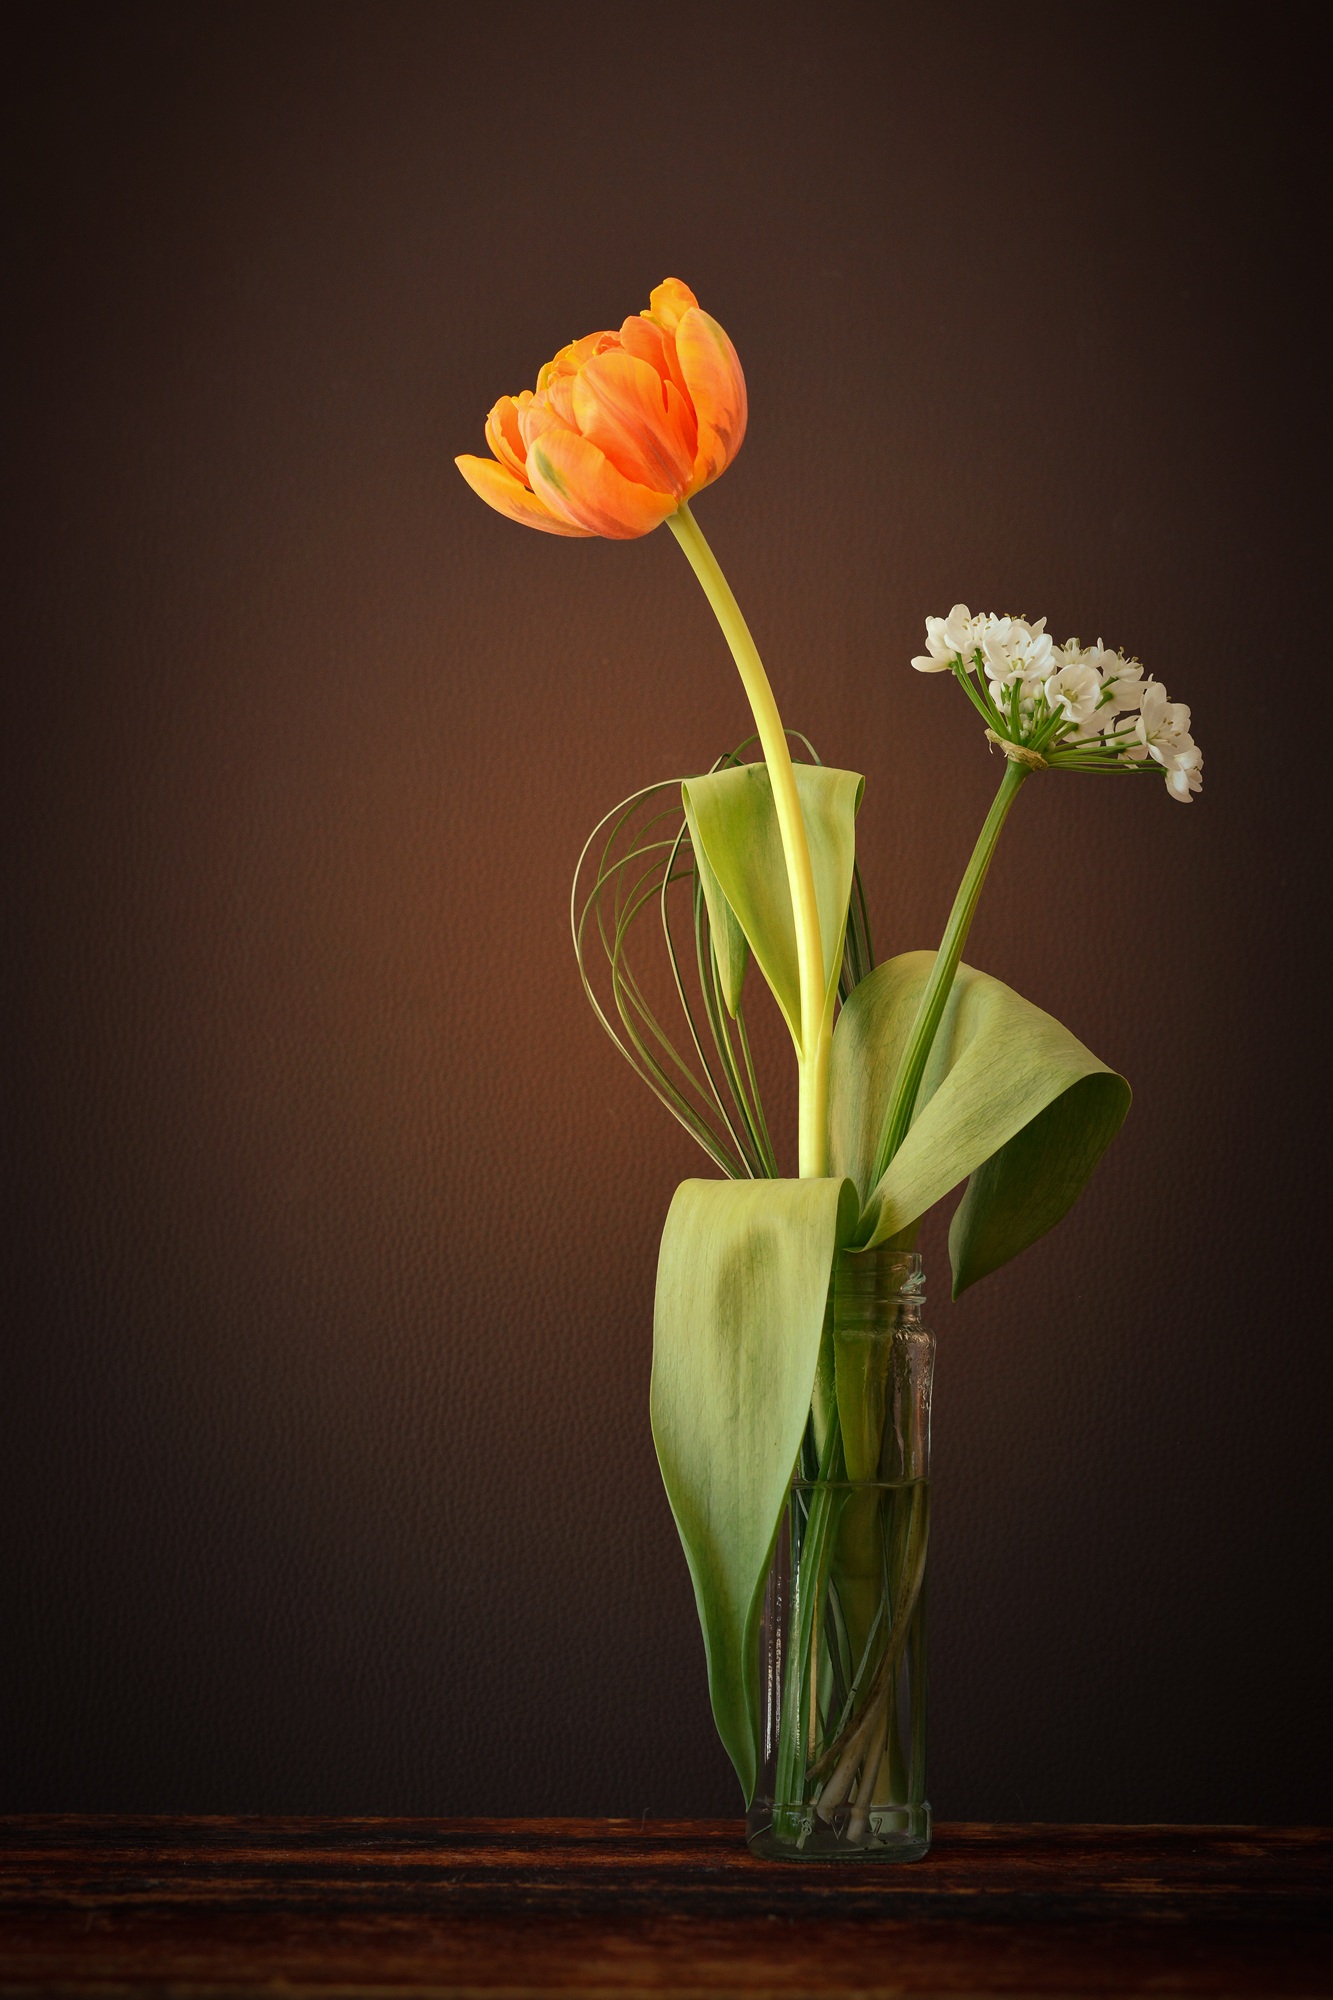
blossom, plant, white, flower, bloom, glass, tulip, vase, decoration, orange, green, yellow, close, flora, still life, painting, deco, floristry, spring flower, macro photography, orange flower, flowering plant, schnittblume, orange blossom, flower bouquet, flowers photography, floral design, still life photography, leek flower, plant stem, land plant, flower arranging